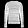
Label: Pullover